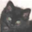
Label: cat